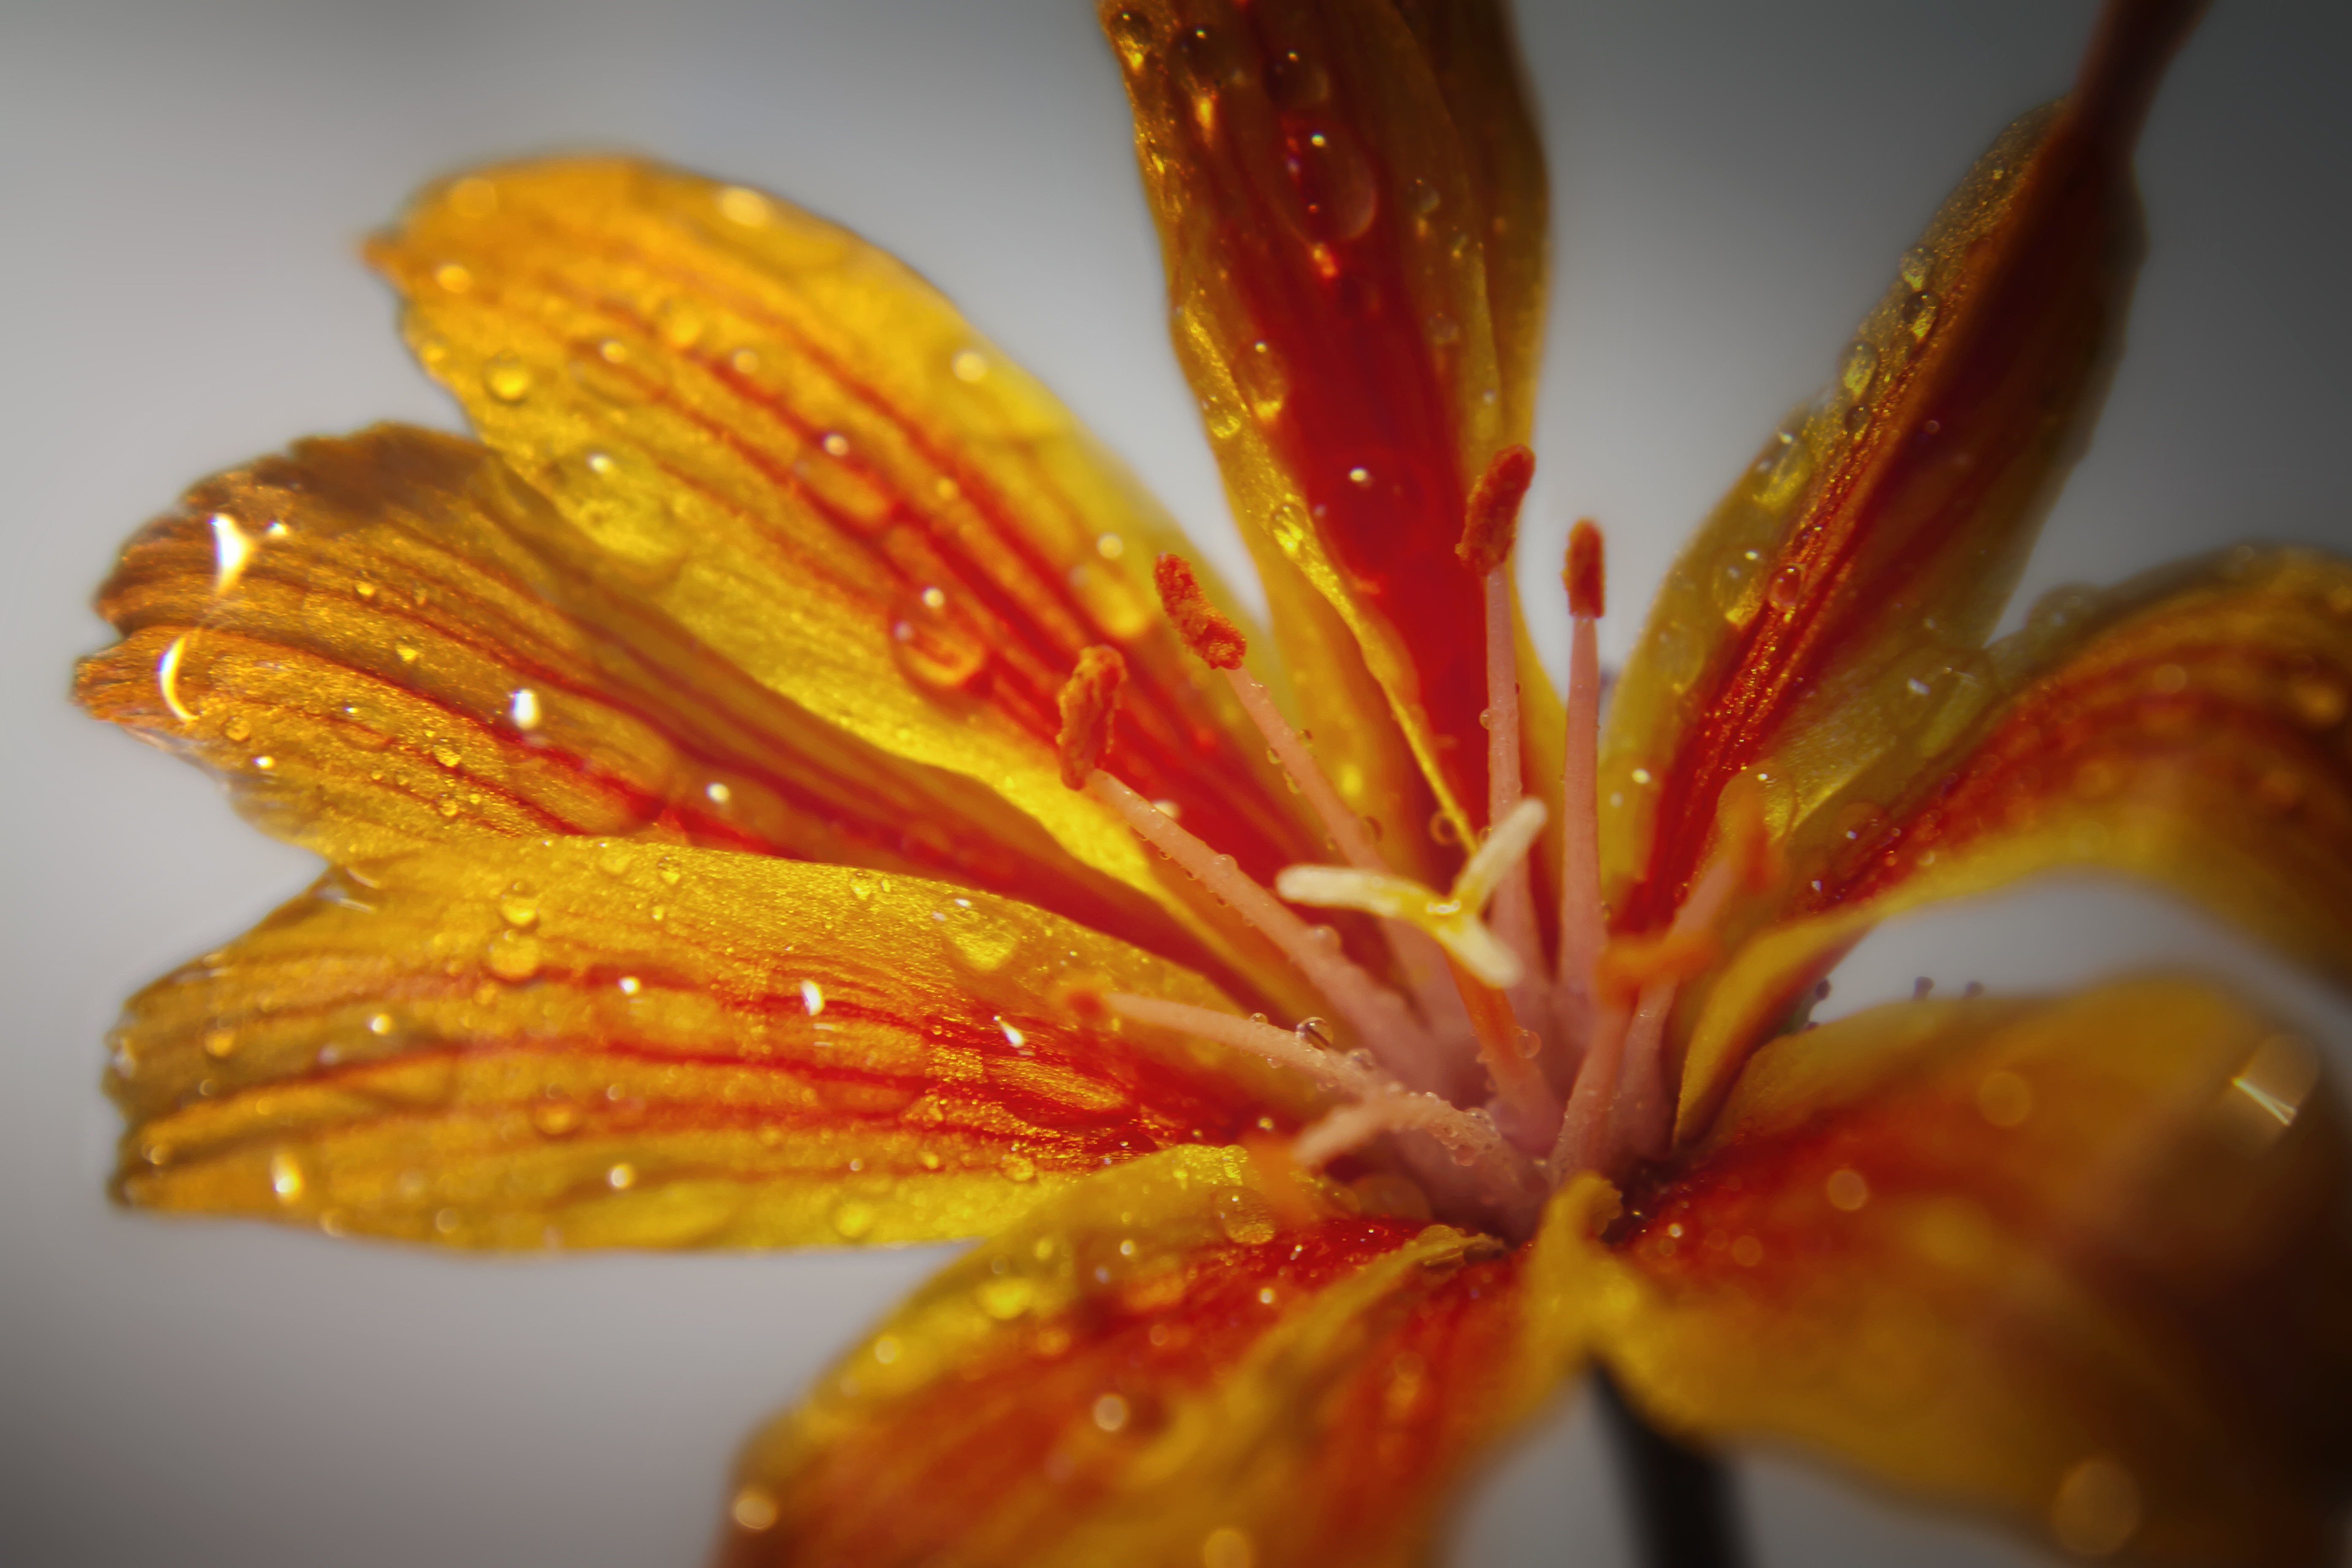
water, nature, blossom, bokeh, plant, photography, rain, leaf, flower, petal, bloom, orange, pollen, spring, macro, autumn, yellow, garden, flora, drip, flowers, close up, lily, frisch, macro photography, fouling, flowering plant, ranunculaceae, land plant